Tanks in the British Army

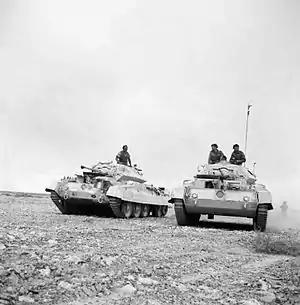
British Crusader tanks moving to forward positions in the Western Desert on 26 November 1941

This article on military tanks deals with the history and development of tanks of the British Army from their first use in the First World War, the interwar period, during the Second World War, the Cold War and modern era.